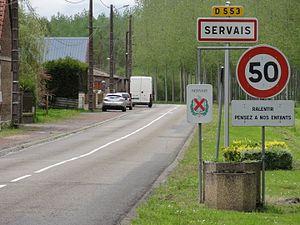
Servais est une commune française située dans le département de l'Aisne, en région Hauts-de-France.